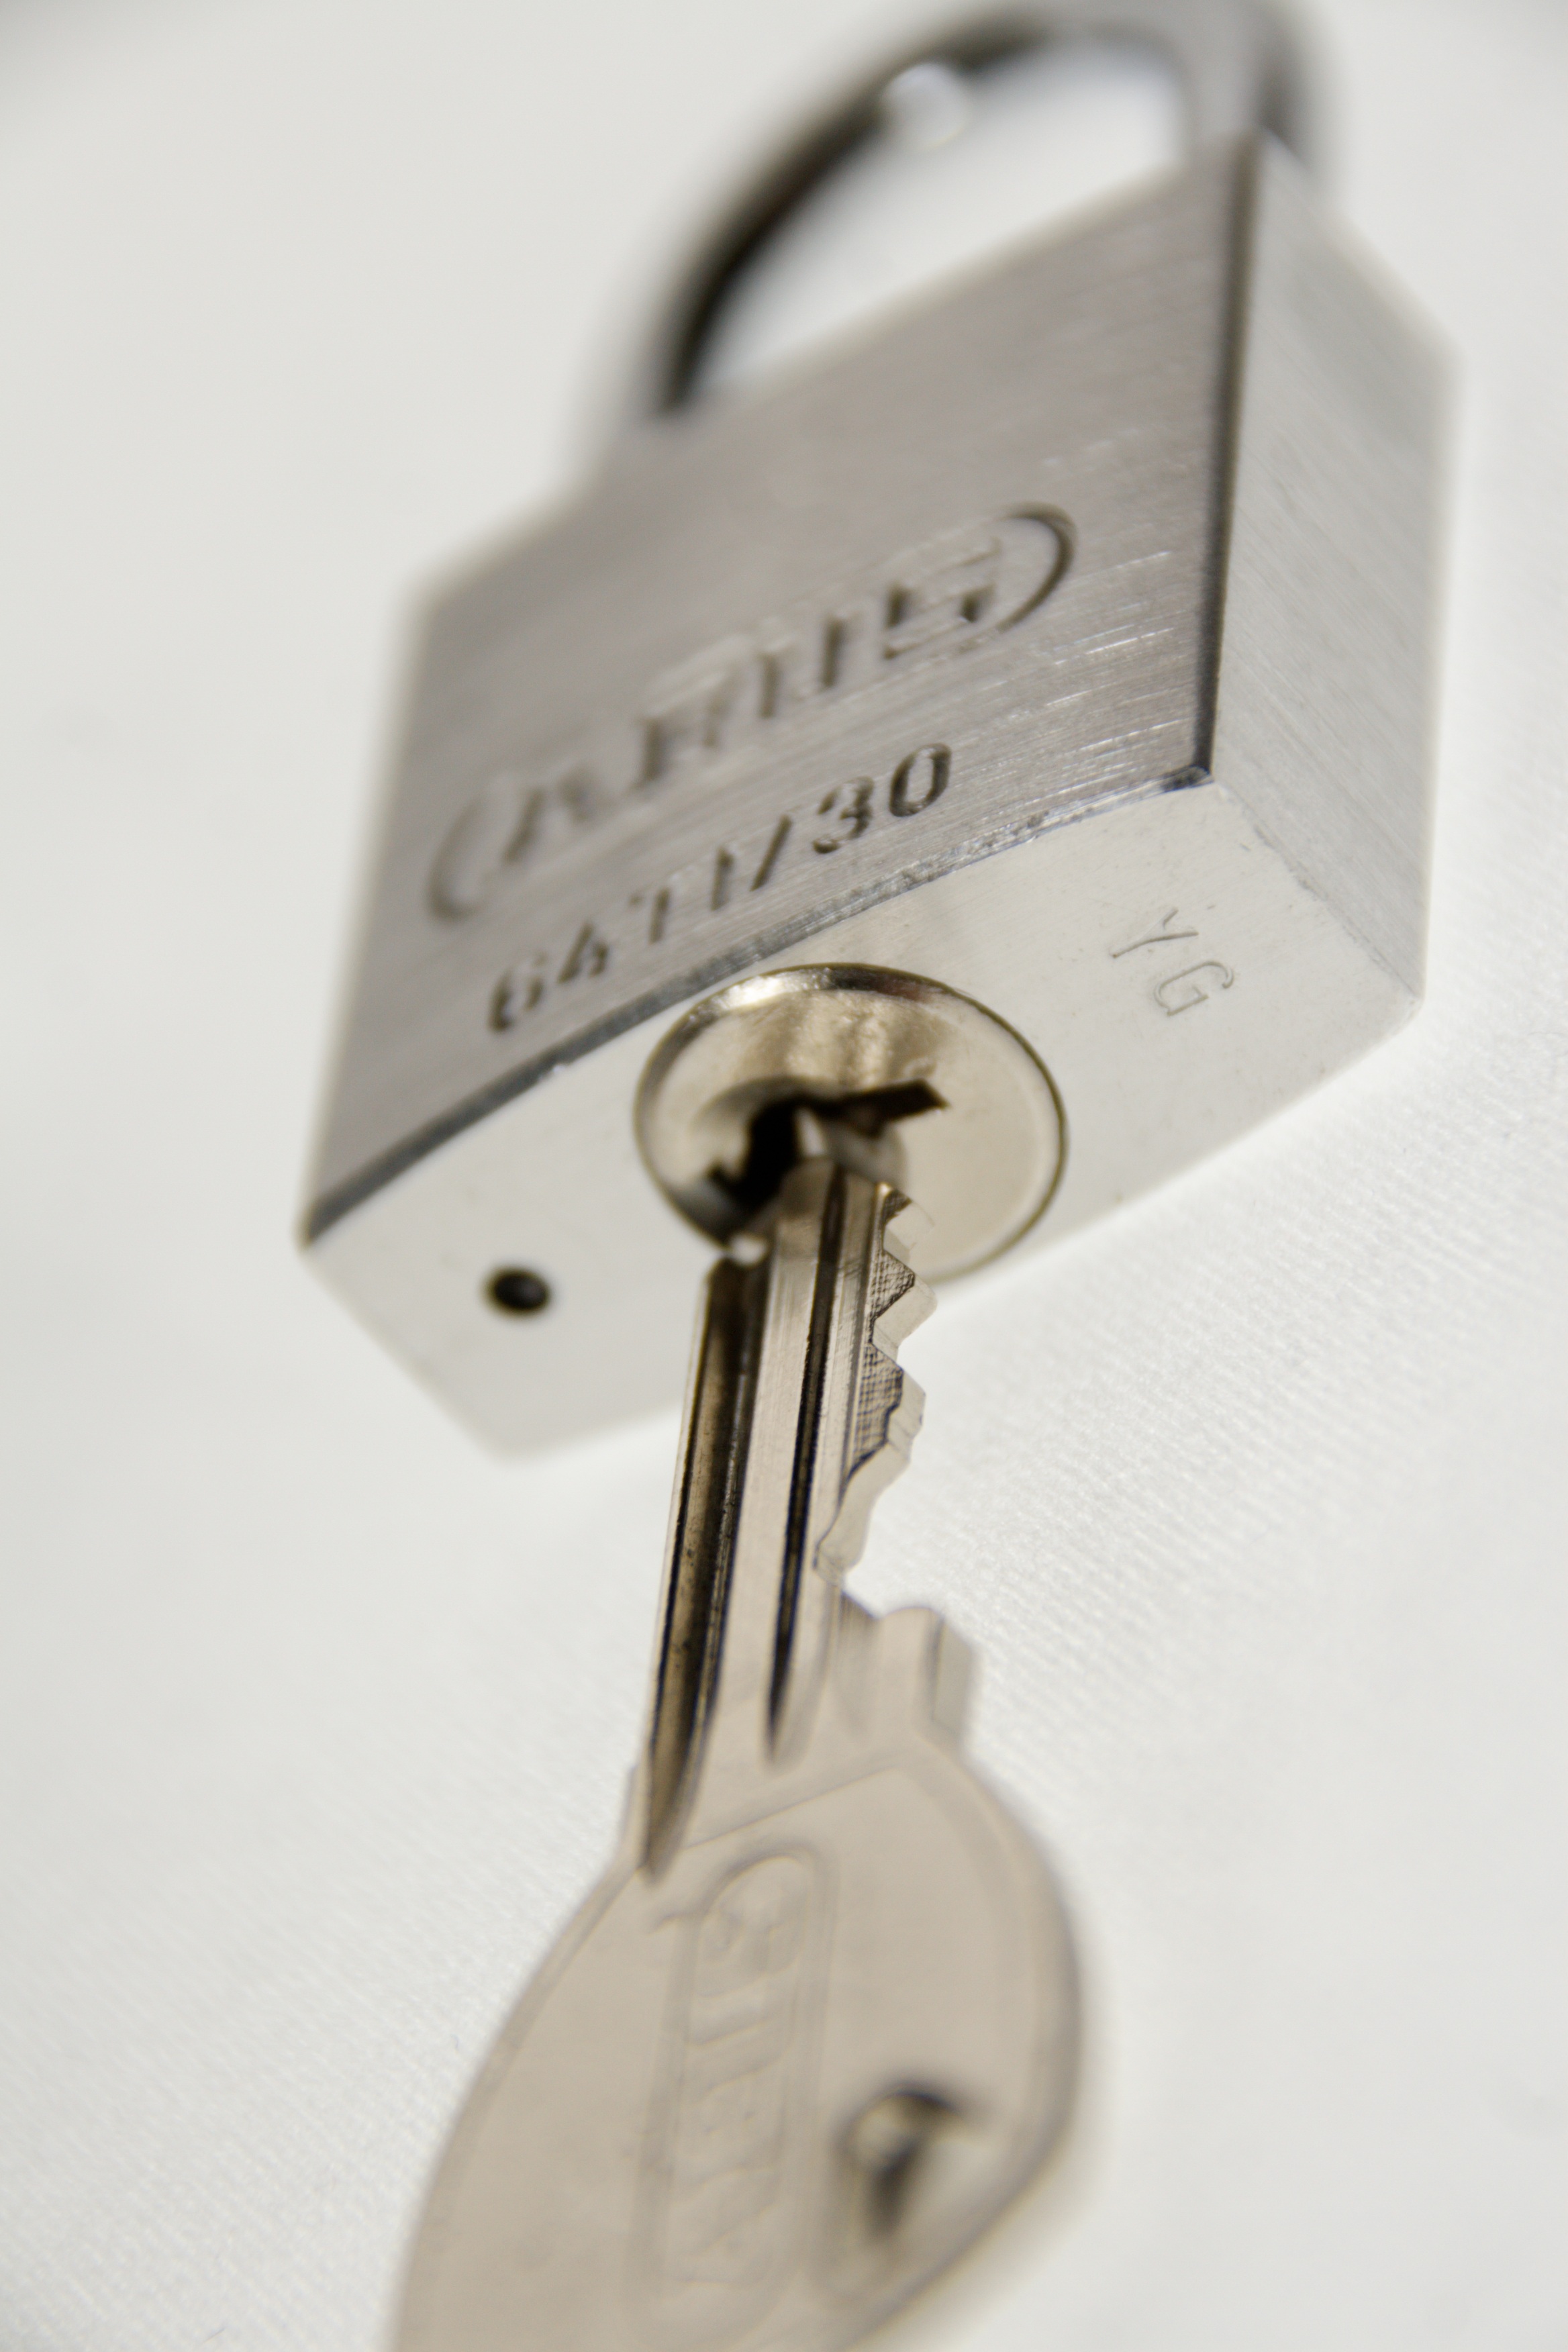
key, castle, close, security, padlock, closed, lock, shut off, completed, backed up